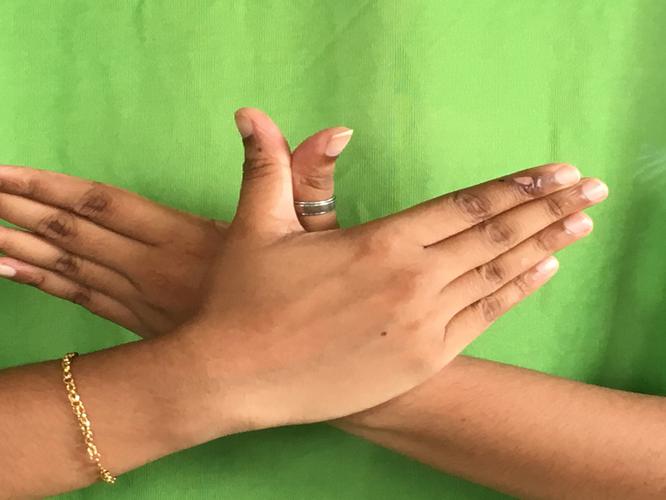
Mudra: Garuda
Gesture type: double_hand